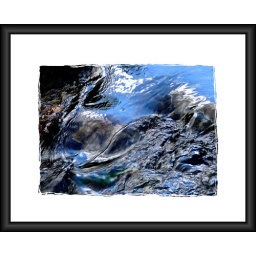
Blue sky and white clouds in my wild creek